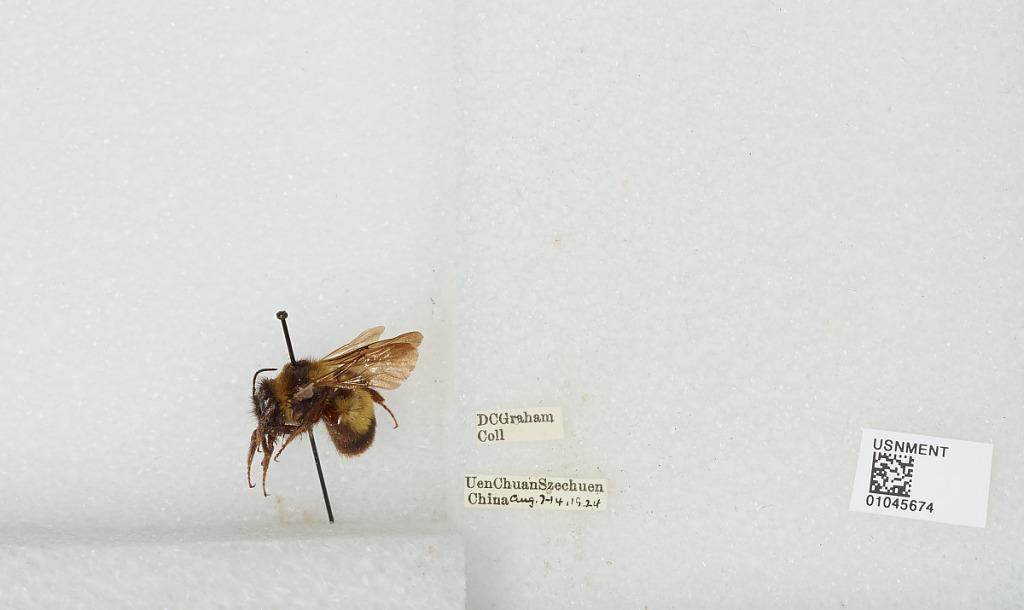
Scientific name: Bombus sp.
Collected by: D. Graham
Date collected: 1924-8-7
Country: China
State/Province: Sichuan
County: Wenchuan Xian